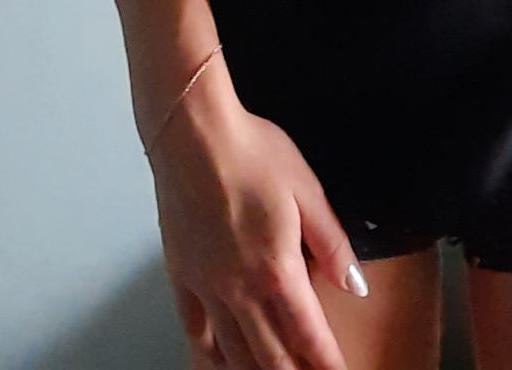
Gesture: no_gesture